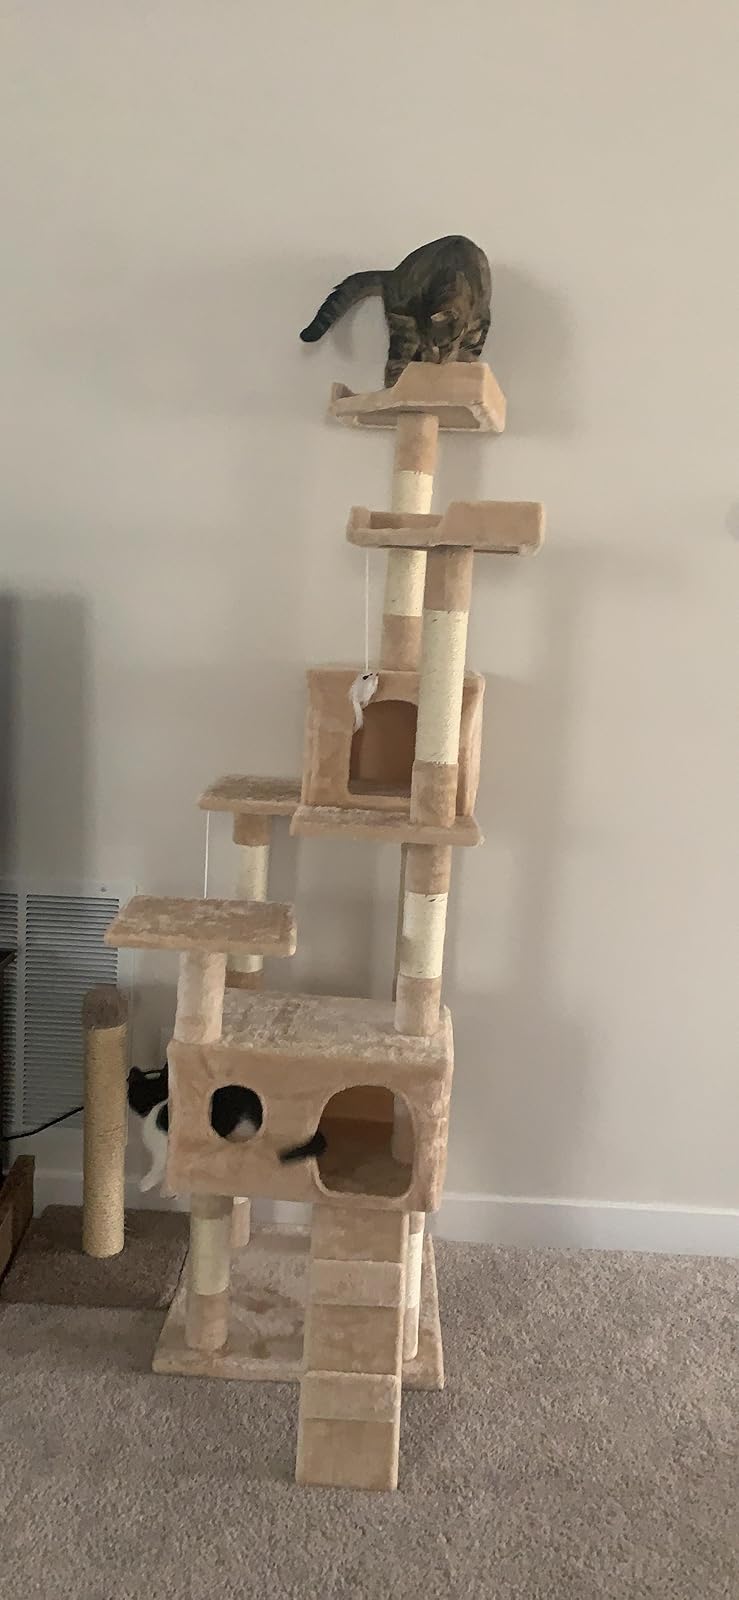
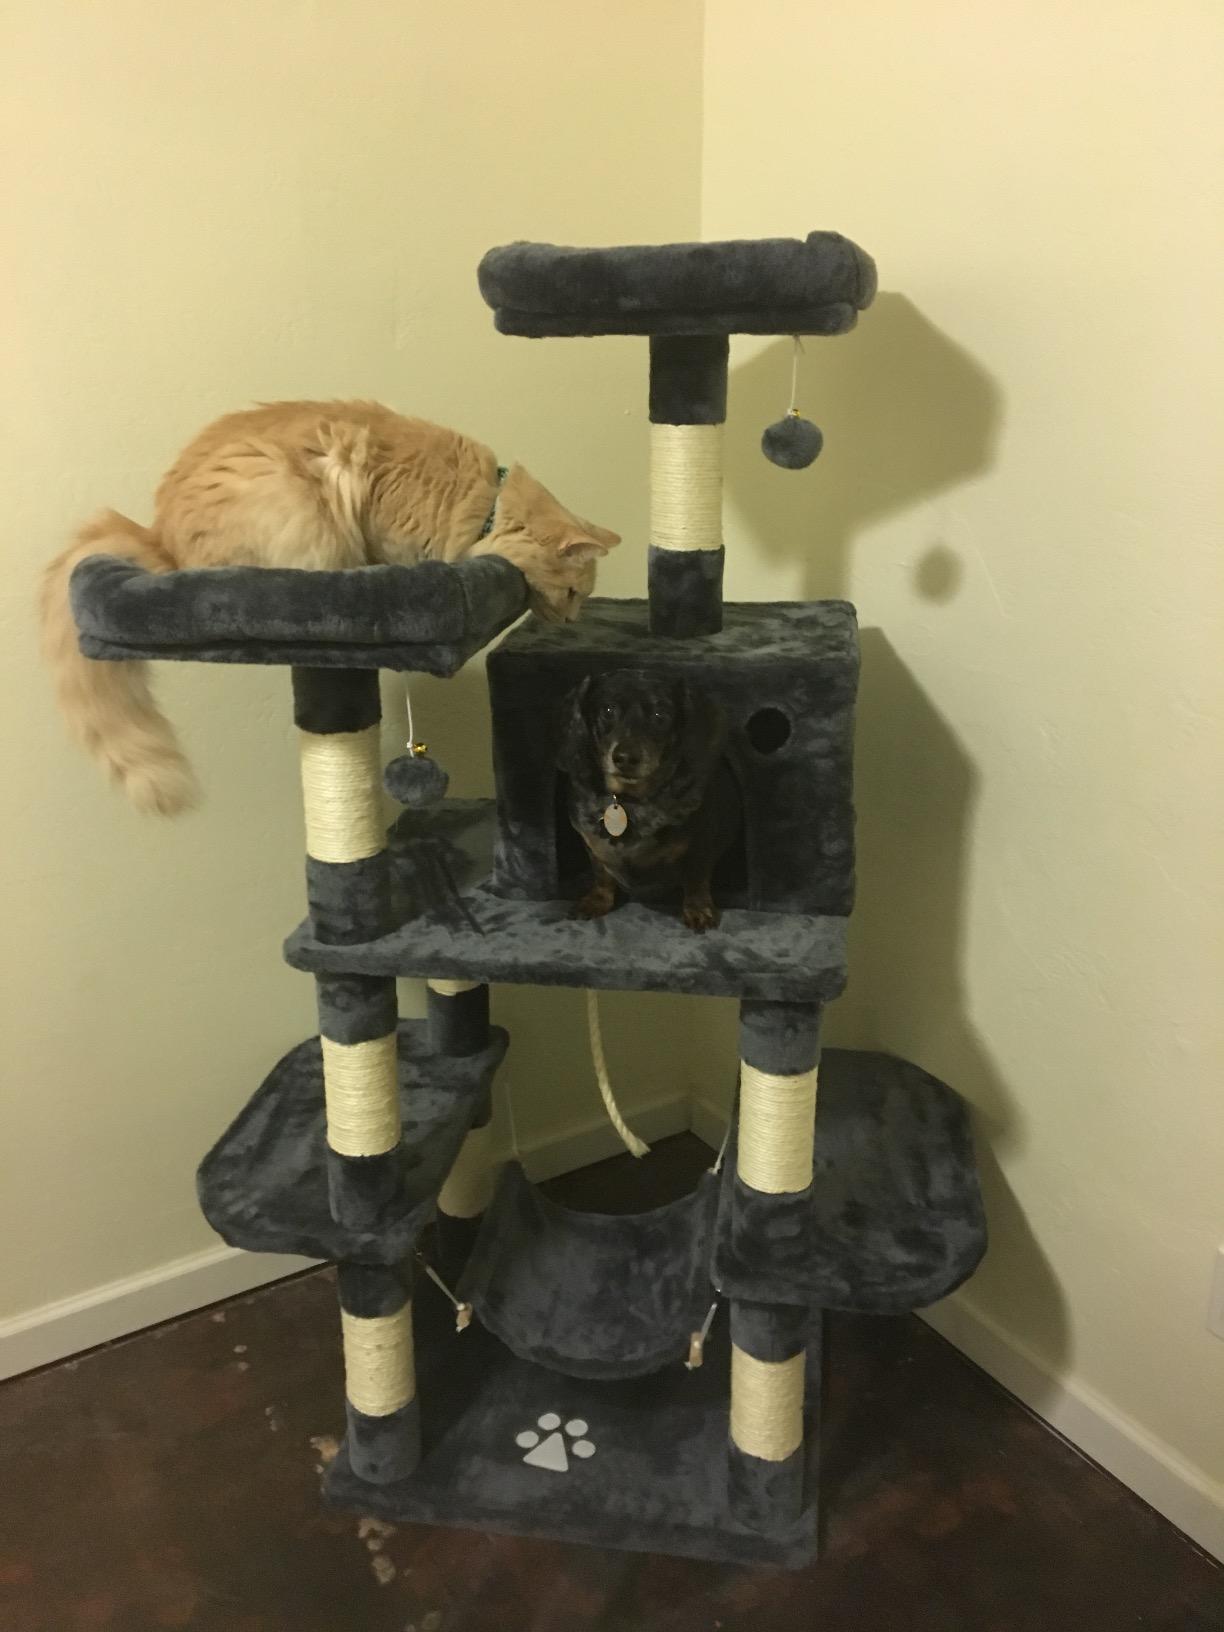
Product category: items_cat tree
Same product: no